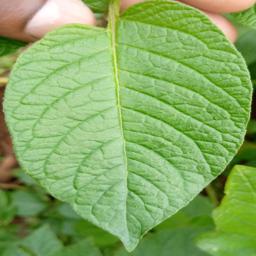
Etiqueta: Sana